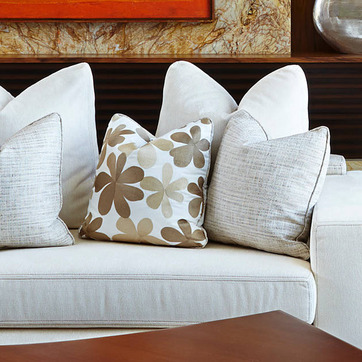
Material: fabric